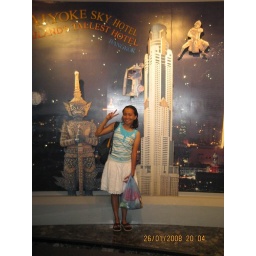
mini baiyoke sky hotel, tallest building in thailand